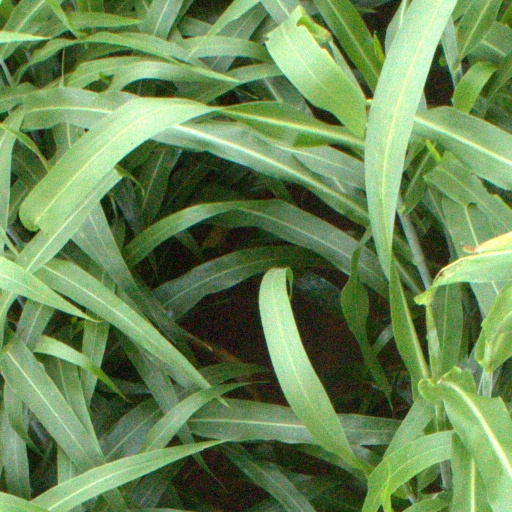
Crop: sorghum